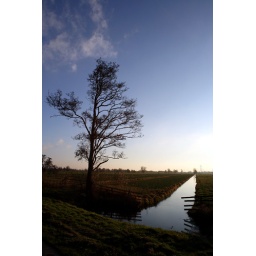
A tree hanging around in the landscape near my friend's house xD. btw: &lt;b&gt;BIGGER&lt;/b&gt; is &lt;b&gt;better&lt;/b&gt; ;-)